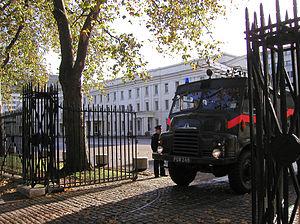
Les Wellington Barracks sises au centre de Londres sur Birdcage Walk, chaussée longeant le St James's Park et se situant tout près du Palais de Buckingham, constituent un ensemble de quartiers militaires construits en 1833 suivant les plans de l'architecte Philip Hardwick dans le style néo-classique géorgien.